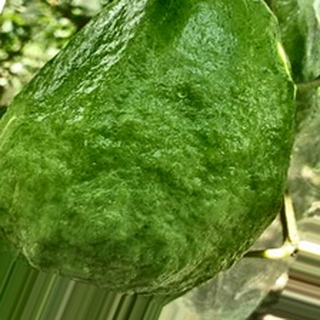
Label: healthy_guava